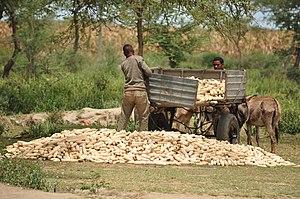
L'agriculture en Éthiopie est le moteur de l'économie du pays. Elle représente environ la moitié du produit intérieur brut, 60 % des exportations et 80 % des emplois.